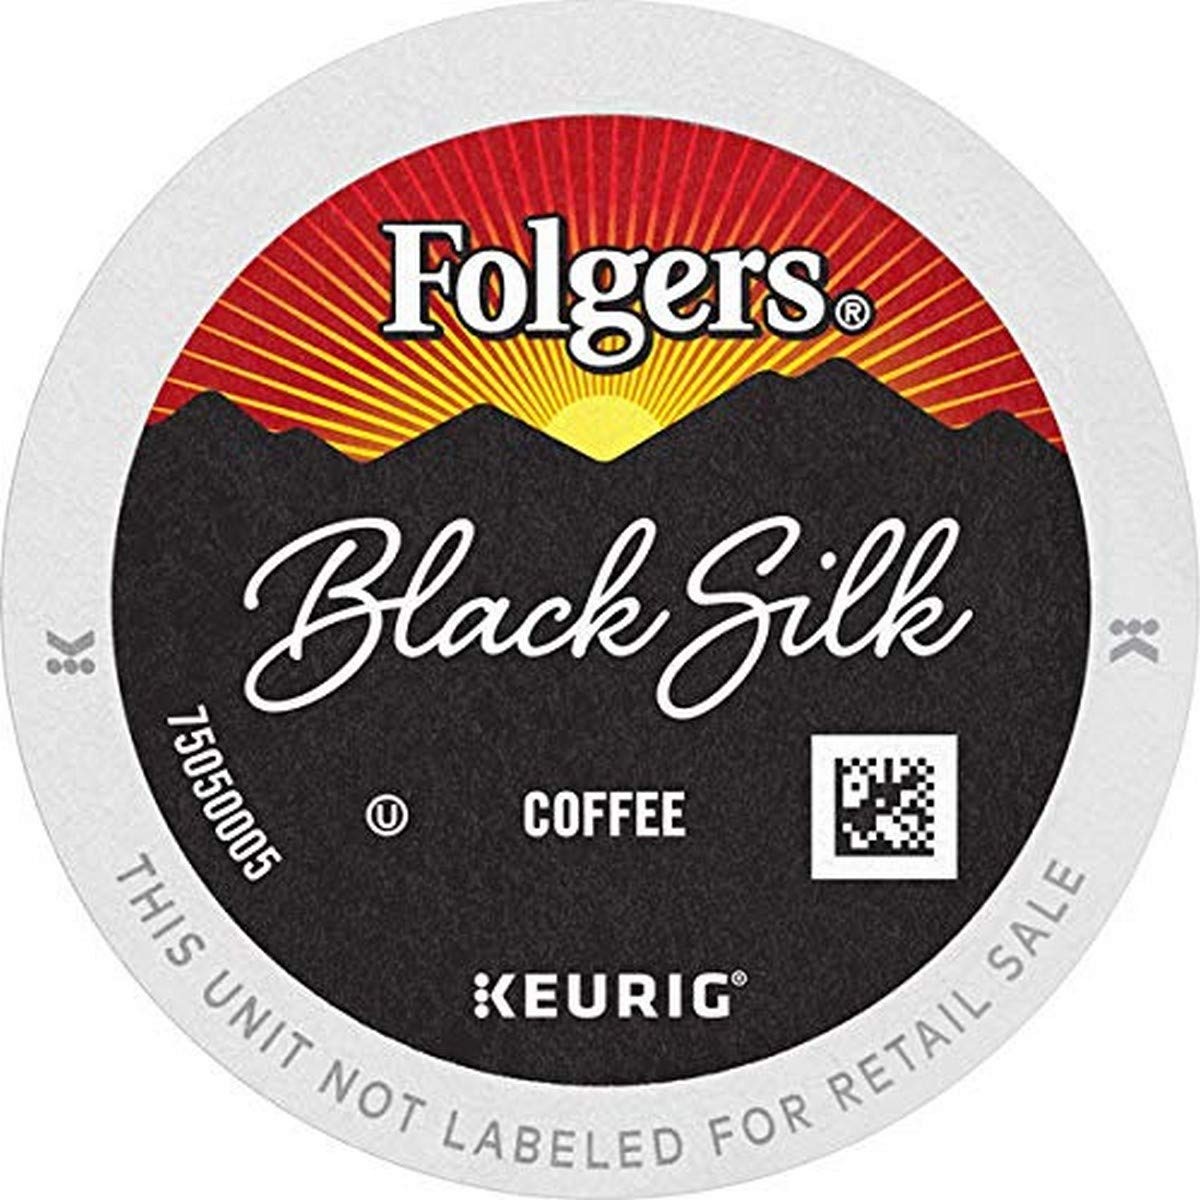
Item Name: Folgers Black Silk Coffee, Dark Roast, 48 Keurig K-Cup Pods
Bullet Point 1: Contains one (1) forty-eight (48) count box of Folgers Black Silk Keurig K-Cup Pods
Bullet Point 2: Dark roast, full-bodied coffee with a bold, yet smooth finish
Bullet Point 3: Exceptionally smooth blend with a rich, robust taste
Bullet Point 4: Enjoy in any Keurig K-Cup Brewer
Bullet Point 5: Now in recyclable* Keurig K-Cup pods! *Not recycled in many communities
Bullet Point 6: This product can be recycled*. *Not recycled in many communities.
Value: 48.0
Unit: Count

Price: 18.52